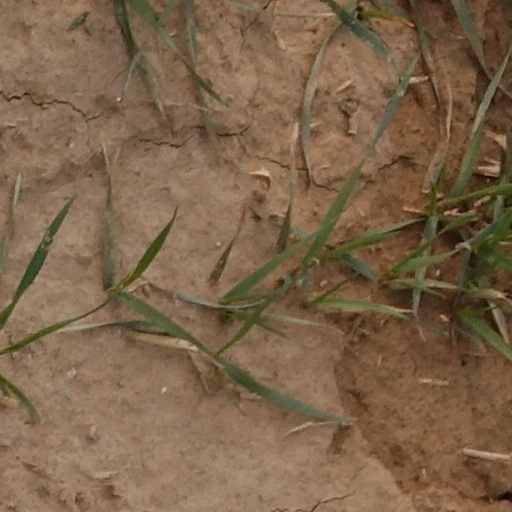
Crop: wheat